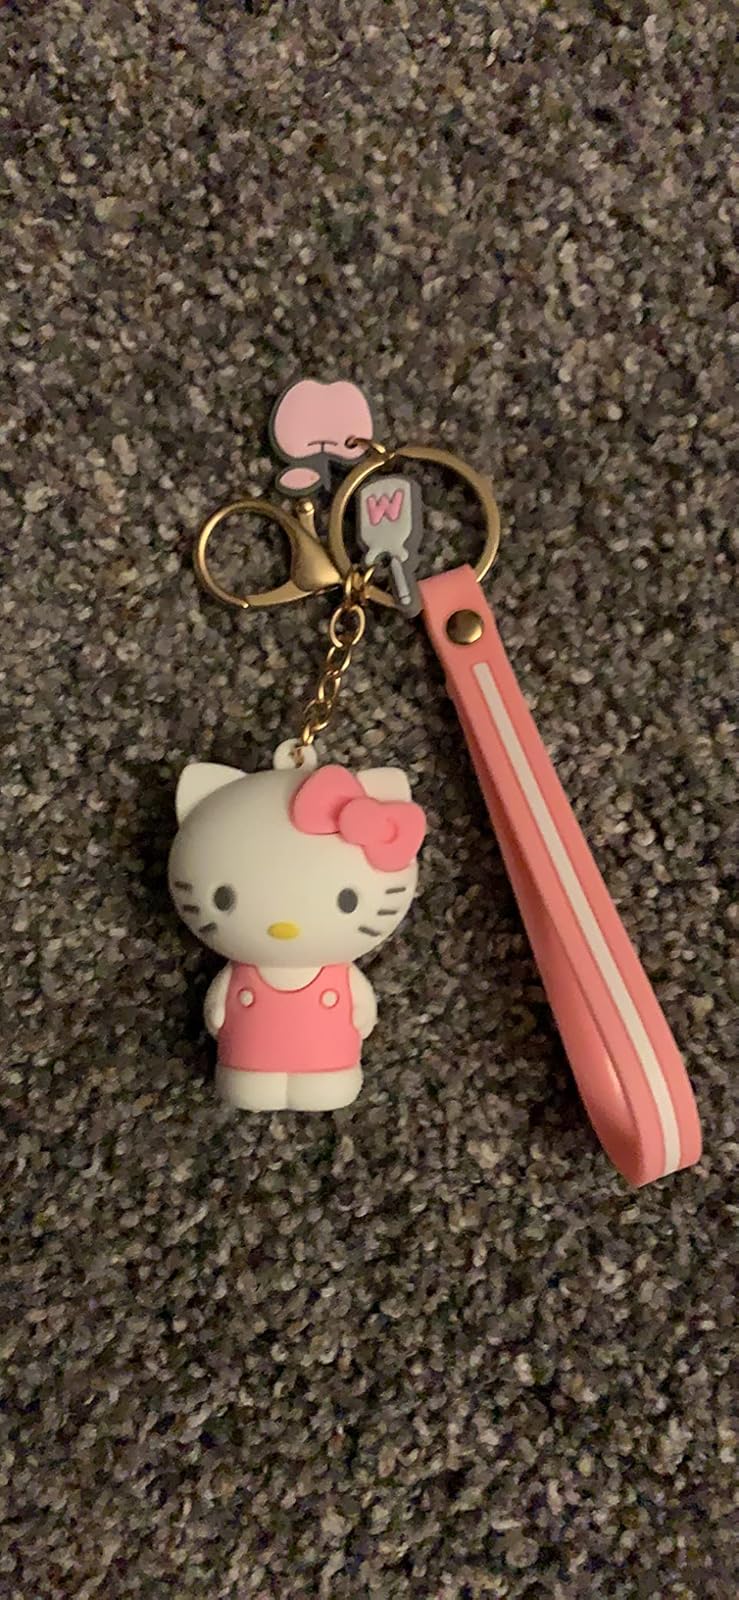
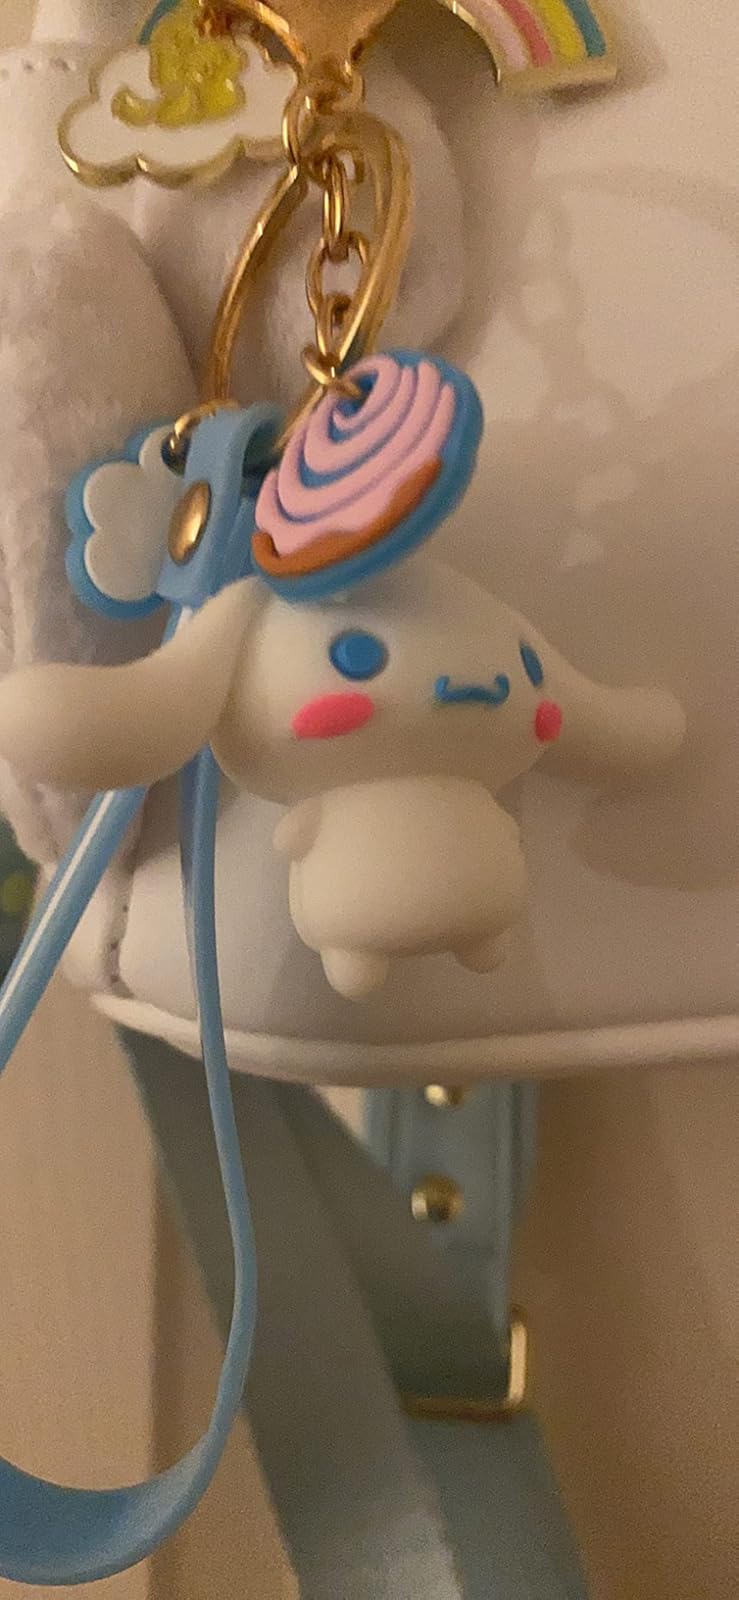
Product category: accessories_keychain
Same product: no